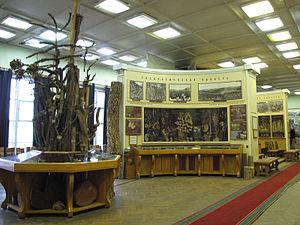
Le jardin botanique de Saint-Pétersbourg, officiellement jardin botanique de l'Institut de botanique Komarov, est le plus ancien jardin botanique de Russie. Il dépend administrativement de l'institut botanique Komarov qui lui-même dépend de l'académie des sciences de Russie. Il comprend plus de quatre-vingt mille spécimens.